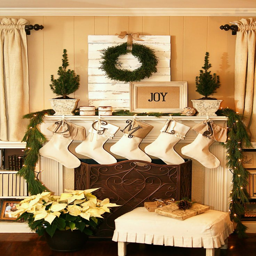
christmas living rooms and dip into the christmas fairy tale